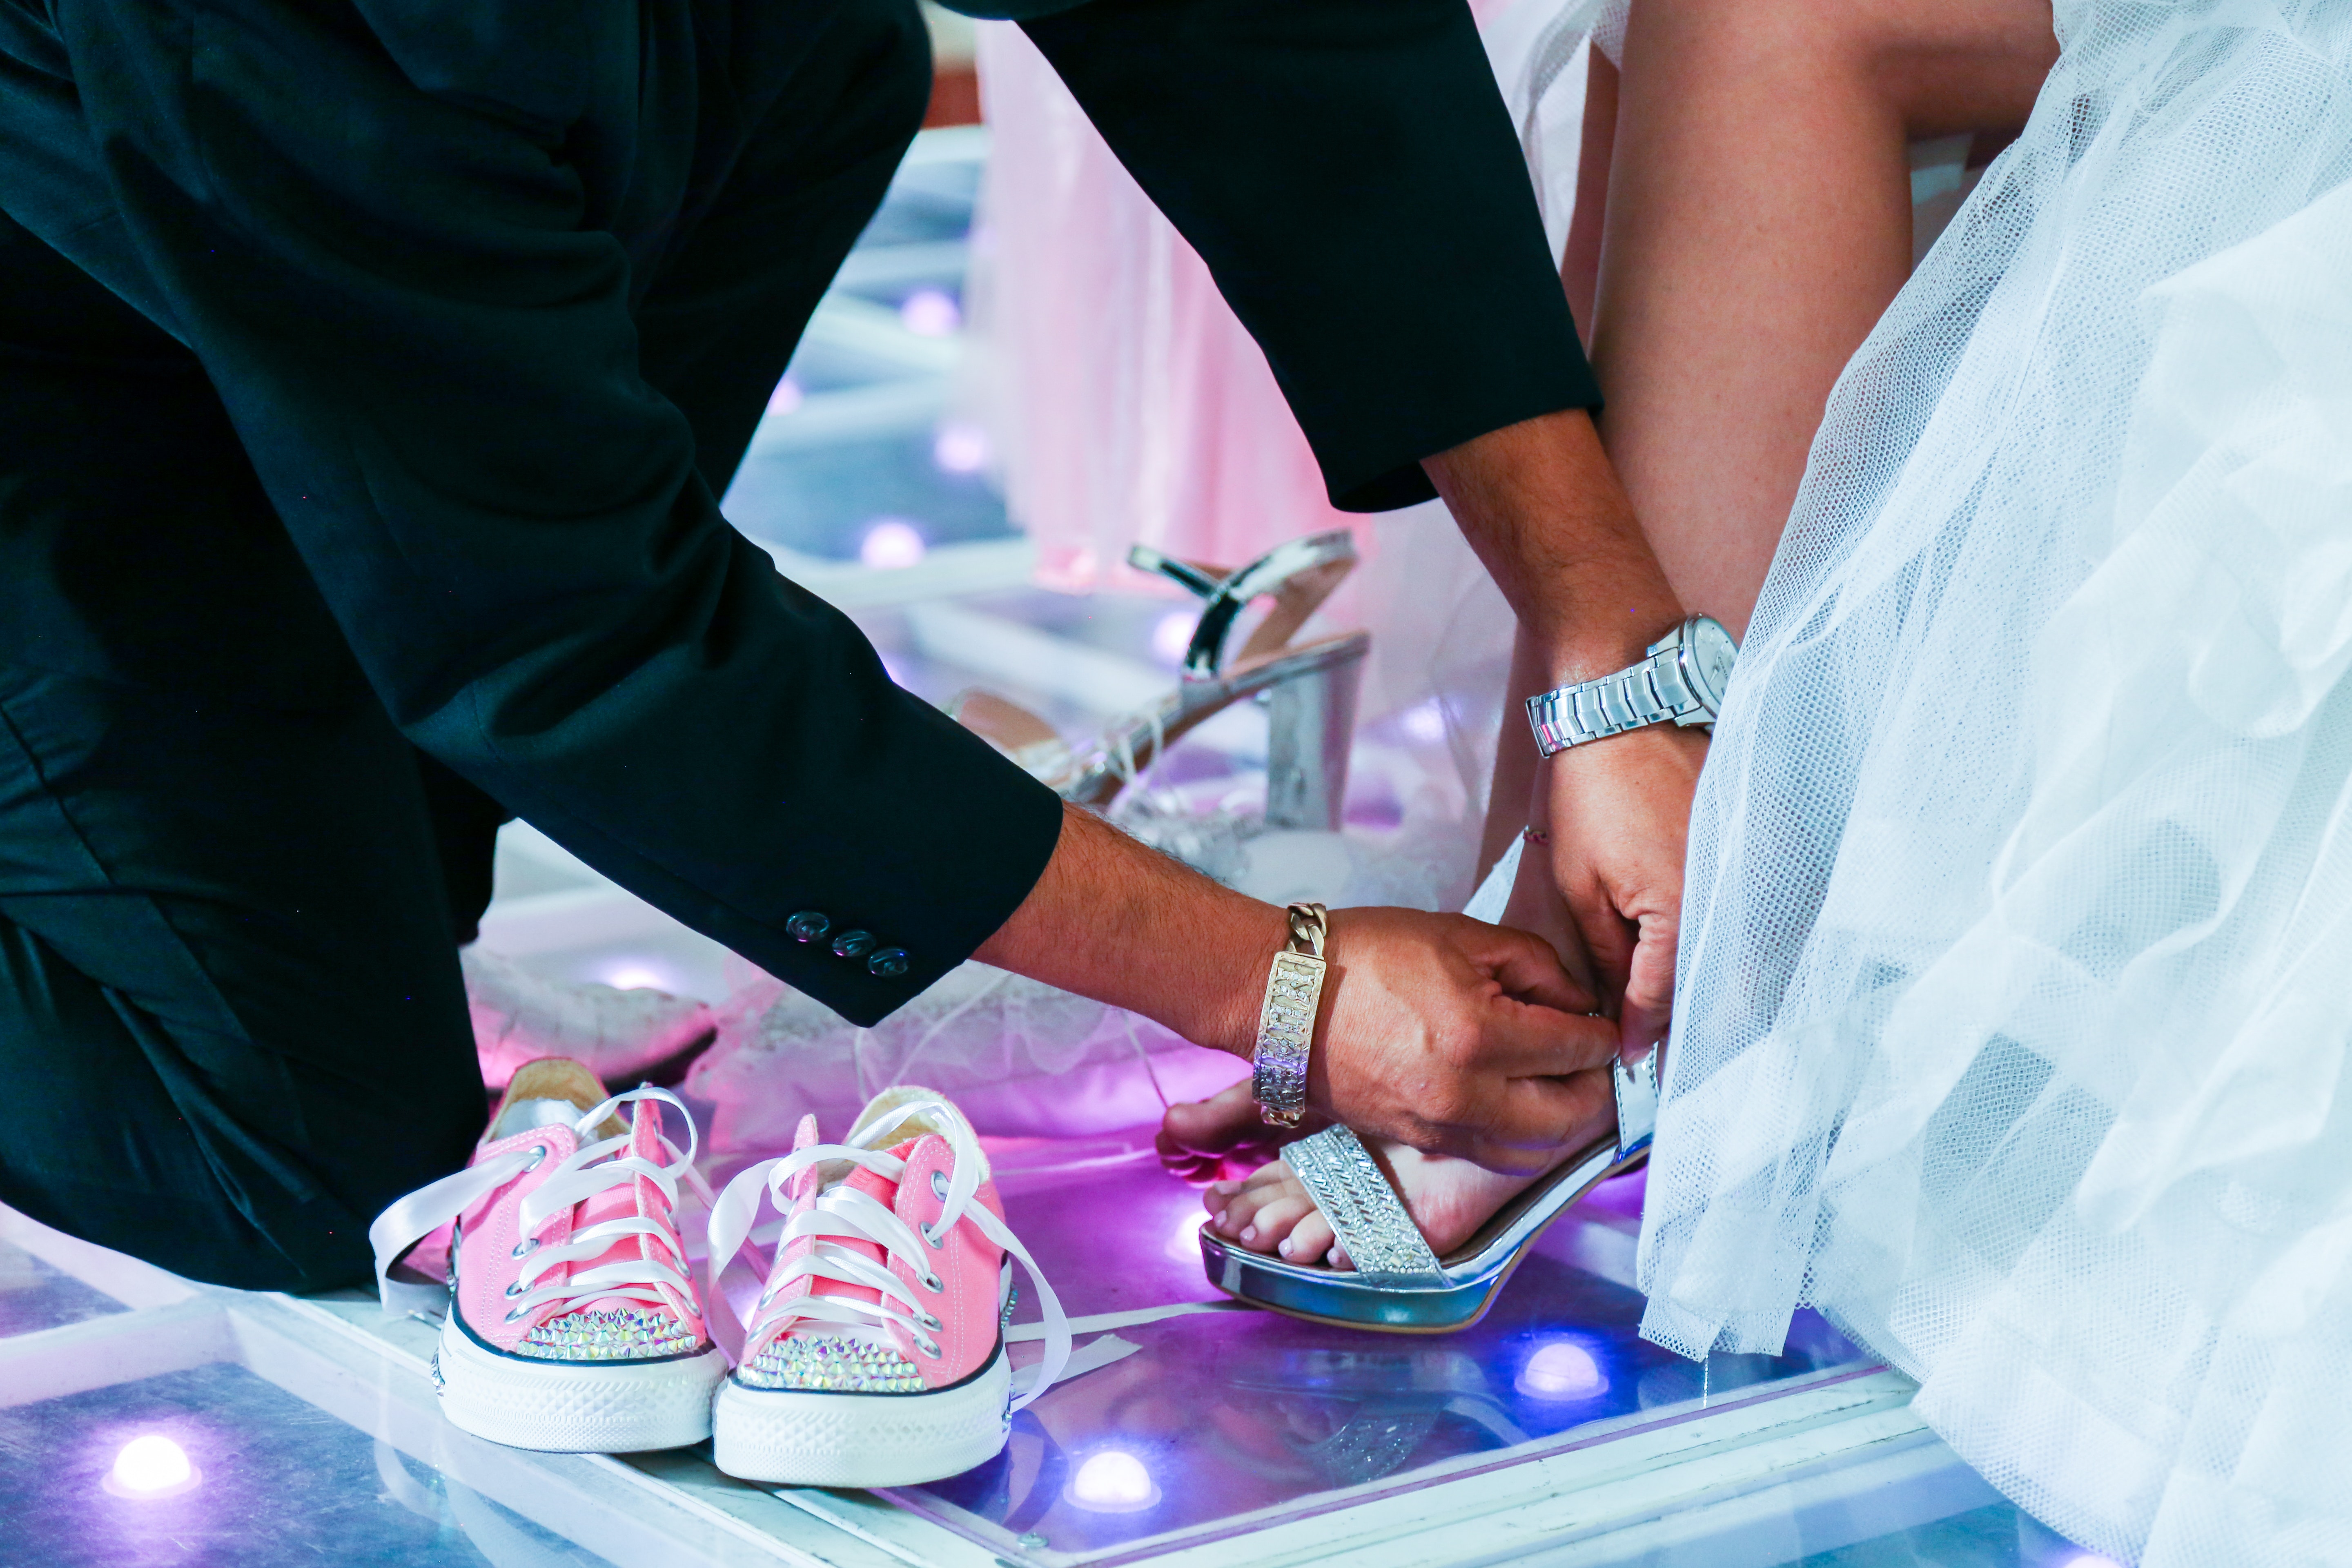
pink, footwear, ceremony, event, shoe, child, wedding